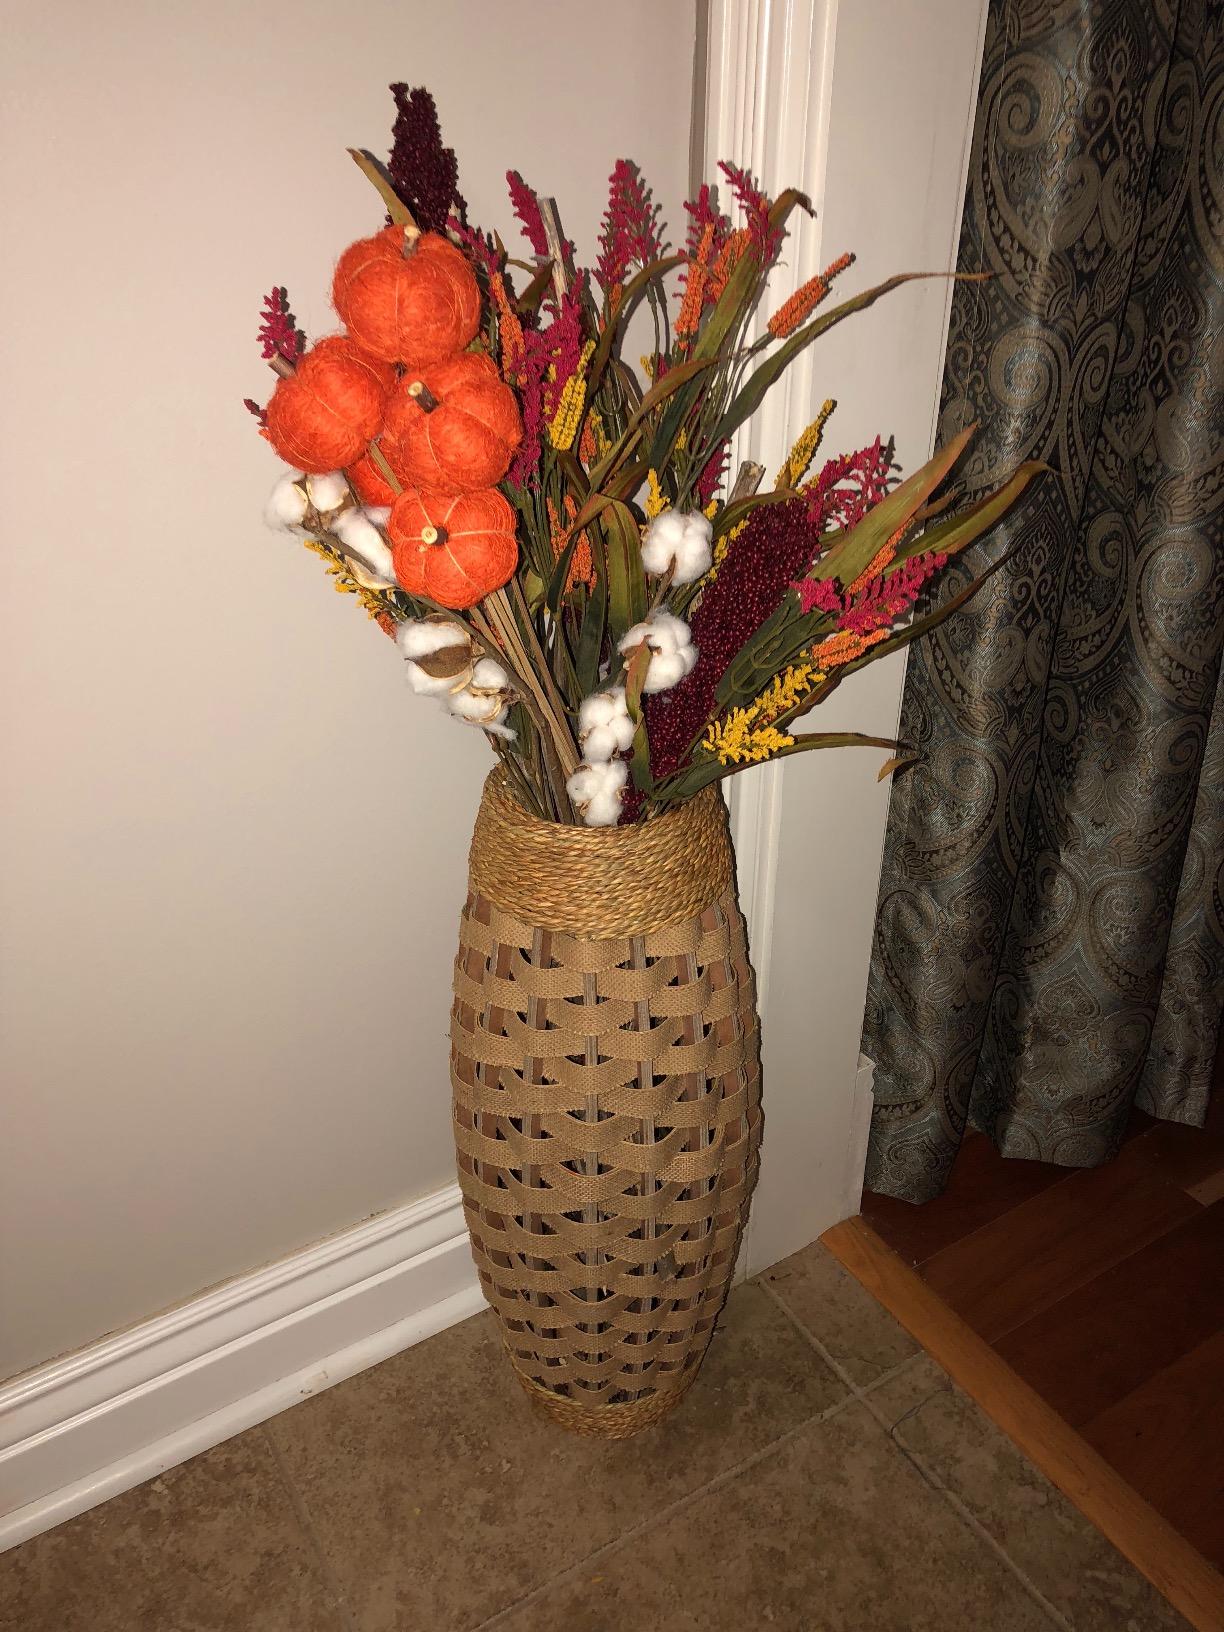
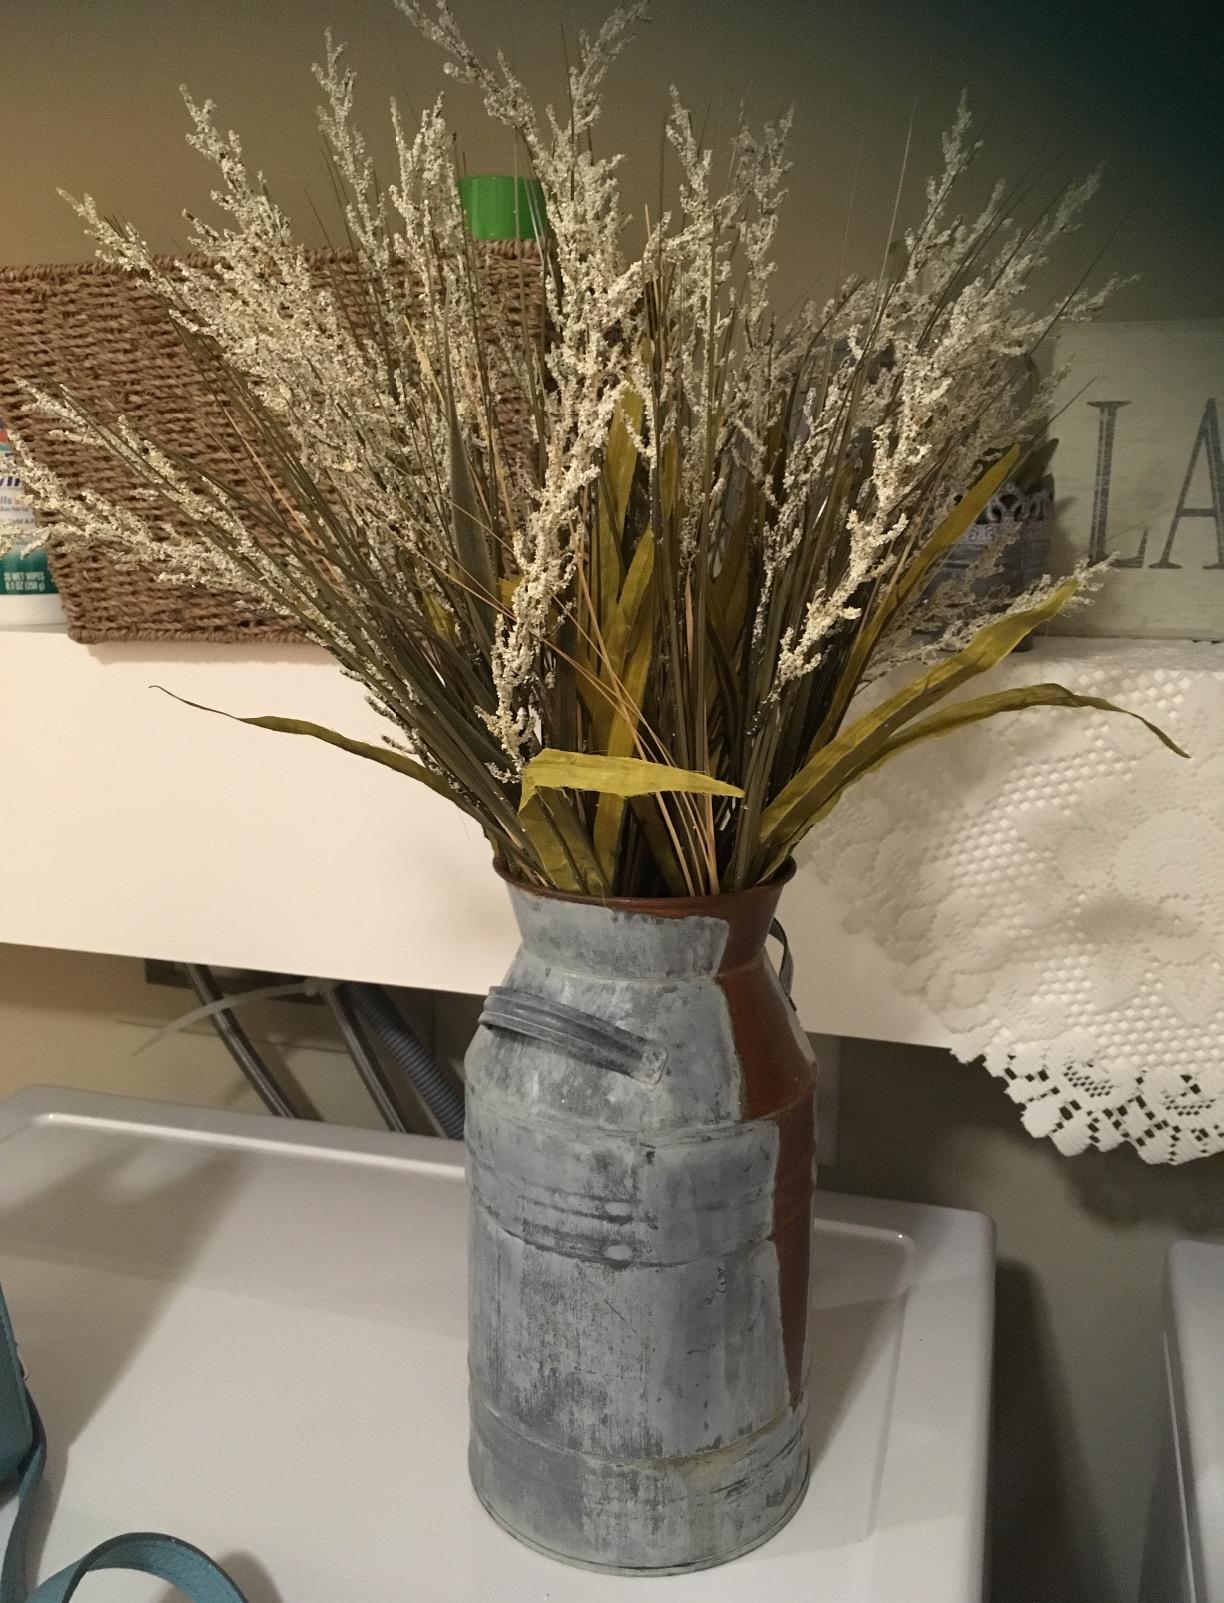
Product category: vase
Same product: no